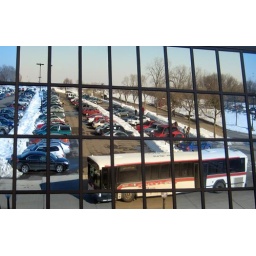
As seen in the mirror wall above OSC entrance